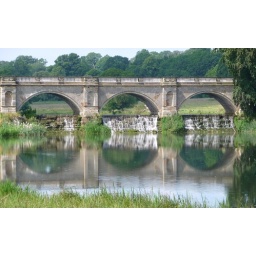
the bridge reflected in the lake at kedleston hall grounds